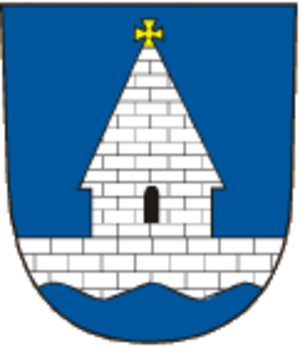
Libice nad Cidlinou est une commune du district de Nymburk, dans la région de la Bohême-Centrale, en République tchèque. Sa population s'élevait à 1 274 habitants en 2020.